Aaron Massey

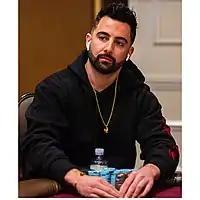
Aaron Massey

Aaron Massey is an American professional poker player and entrepreneur. He has been playing poker since 2002. Massey graduated from Northern Illinois University with a bachelor's degree in finance in 2008, but left the finance world in 2009 to pursue a career in poker. He was the 2014 HPT Player of the Year. He was named one of seven "Ones to Watch" for Season XII of the WPT.